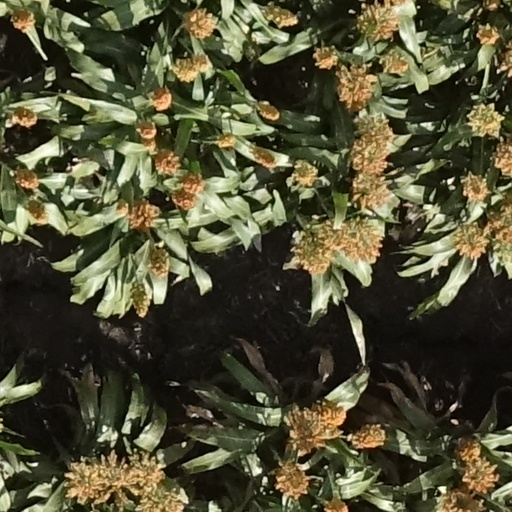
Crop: sorghum